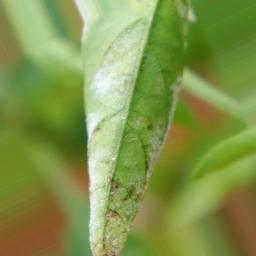
Label: powdery mildew